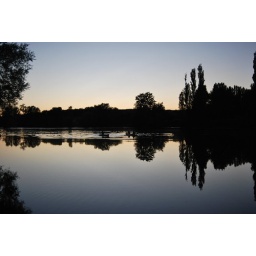
A family canoes along the river in the darkness on a beautiful clear night.